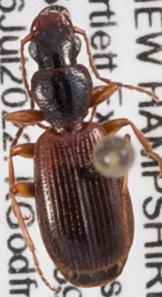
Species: Cymindis neglecta
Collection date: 2022-07-06
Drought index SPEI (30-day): -1.376
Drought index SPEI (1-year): -0.692
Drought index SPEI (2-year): -1.28